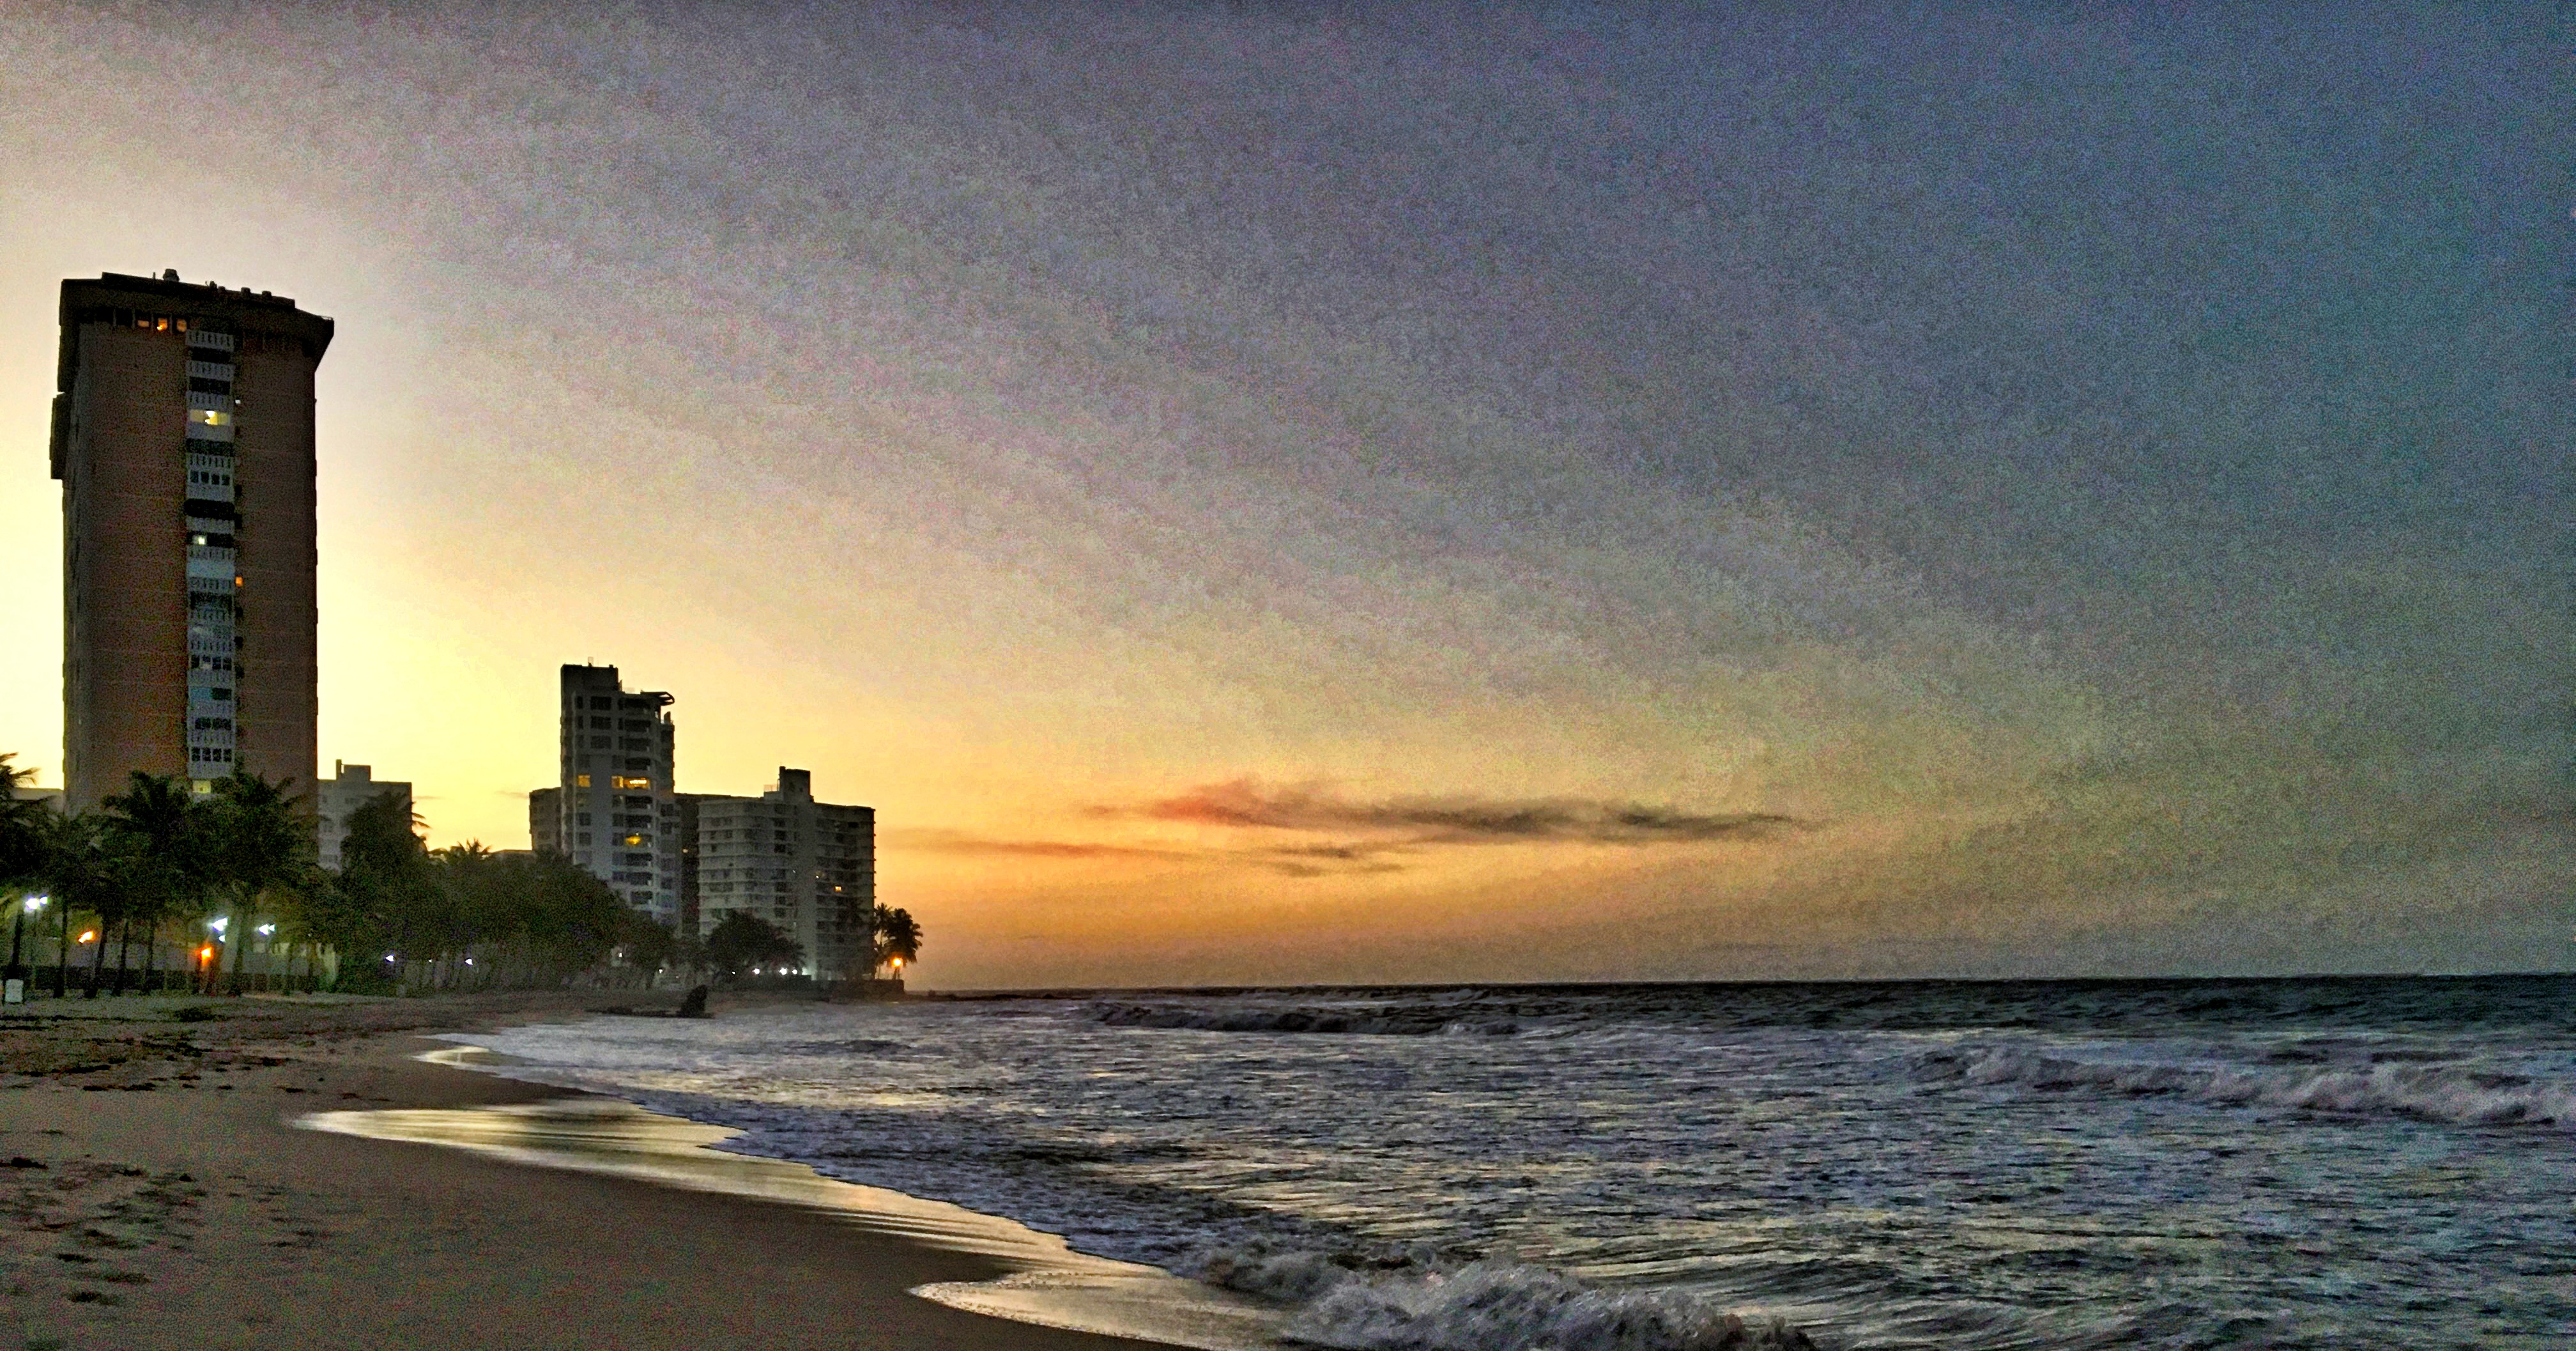
beach, sea, coast, ocean, horizon, sunrise, sunset, skyline, morning, shore, wave, dawn, dusk, evening, tower, bay, hdr, atmospheric phenomenon